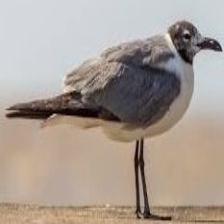
Species: LAUGHING GULL
Scientific name: LEUCOPHAEUS ATRICILLA